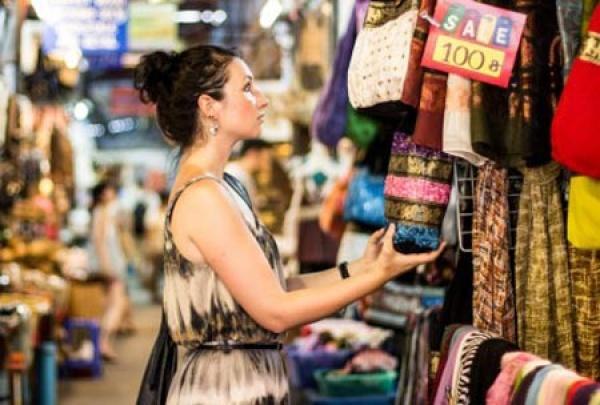
có một người phụ nữ xuất hiện gần khu vực bày bán các mặt hàng túi